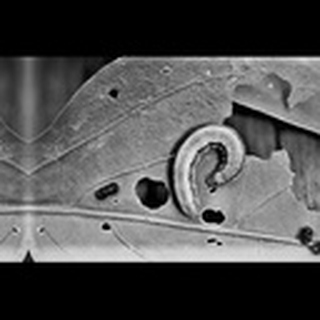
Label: cotton_army_worm